Alyas Robin Hood season 2

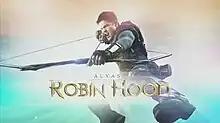
Title card

The second season of "Alyas Robin Hood", is a 2017 Philippine television drama series on GMA Network, premiered on August 14, 2017 replacing "My Love From The Star" and taking the timeslot of "Mulawin vs. Ravena", and concluded on November 24, 2017, with a total of 75 episodes. It was replaced by "Kambal, Karibal" on its timeslot.